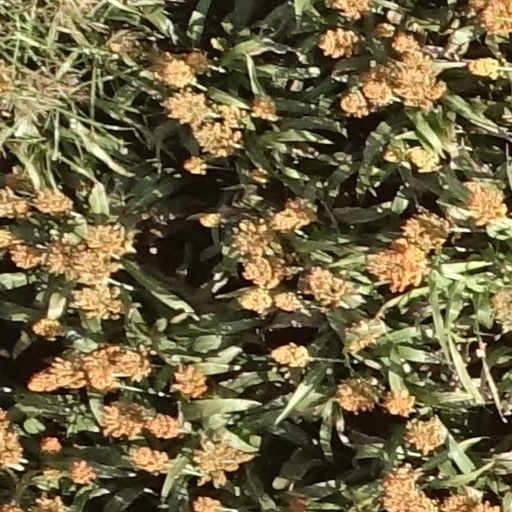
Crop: sorghum